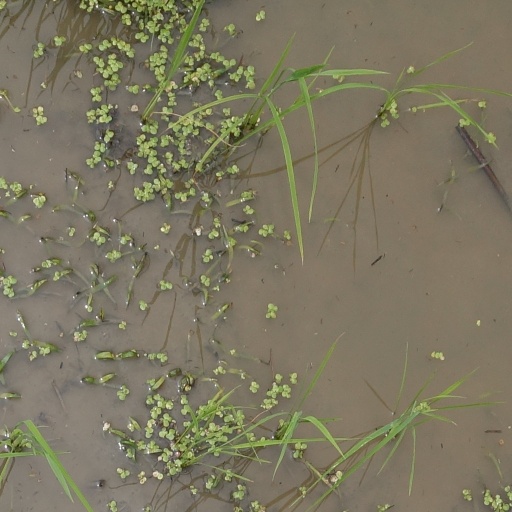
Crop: rice